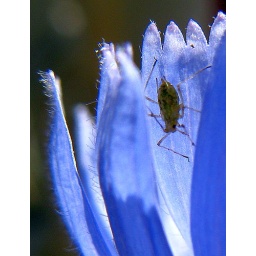
green aphid in blue chicory flower